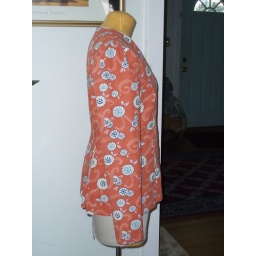
Jacket mockup in orange flower print twill